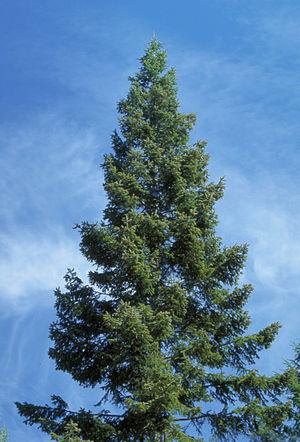
La chaîne des Cascades est une chaîne de montagnes s'étendant face à la côte ouest de l'Amérique du Nord, entre les États de Californie, de l'Oregon et de Washington aux États-Unis et la province de Colombie-Britannique au Canada. Elle comprend une partie de l'arc volcanique des Cascades dont les volcans mont Rainier, qui constitue le point culminant de la chaîne du haut de ses 4 392 mètres d'altitude dominant la métropole de Seattle, et mont Saint Helens qui a subi une éruption en 1980. Cet arc volcanique, toujours actif, commence sa formation il y a 36 millions d'années à la suite de la subduction de la plaque Juan de Fuca sous la plaque nord-américaine. Les risques liés au volcanisme demeurent importants.